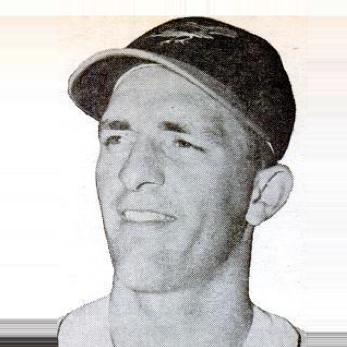
Age: 21